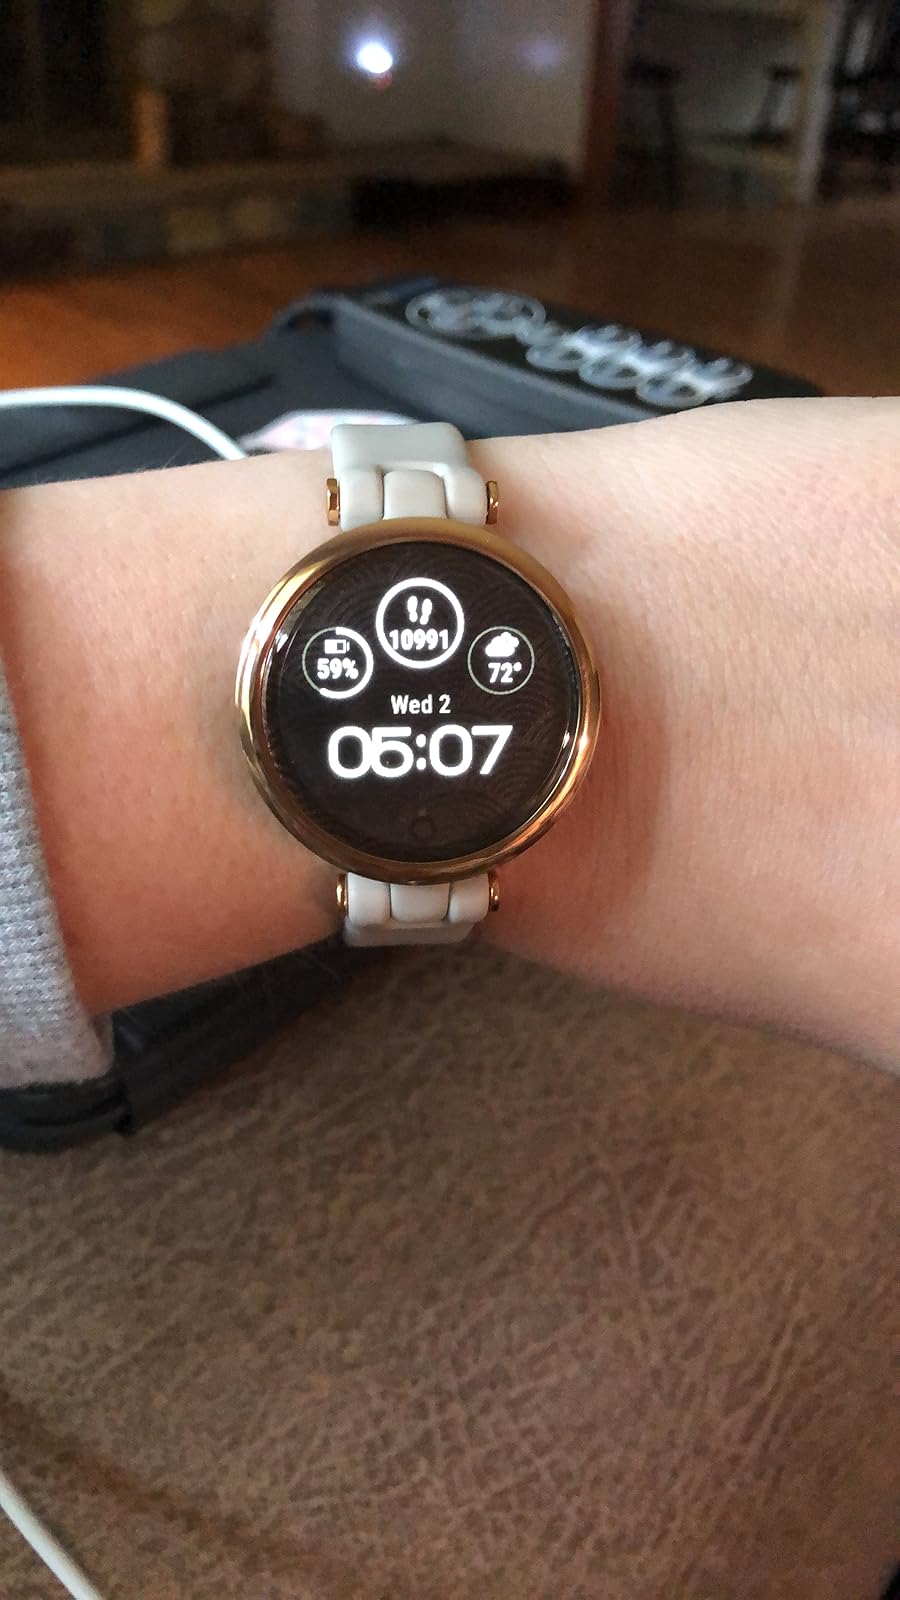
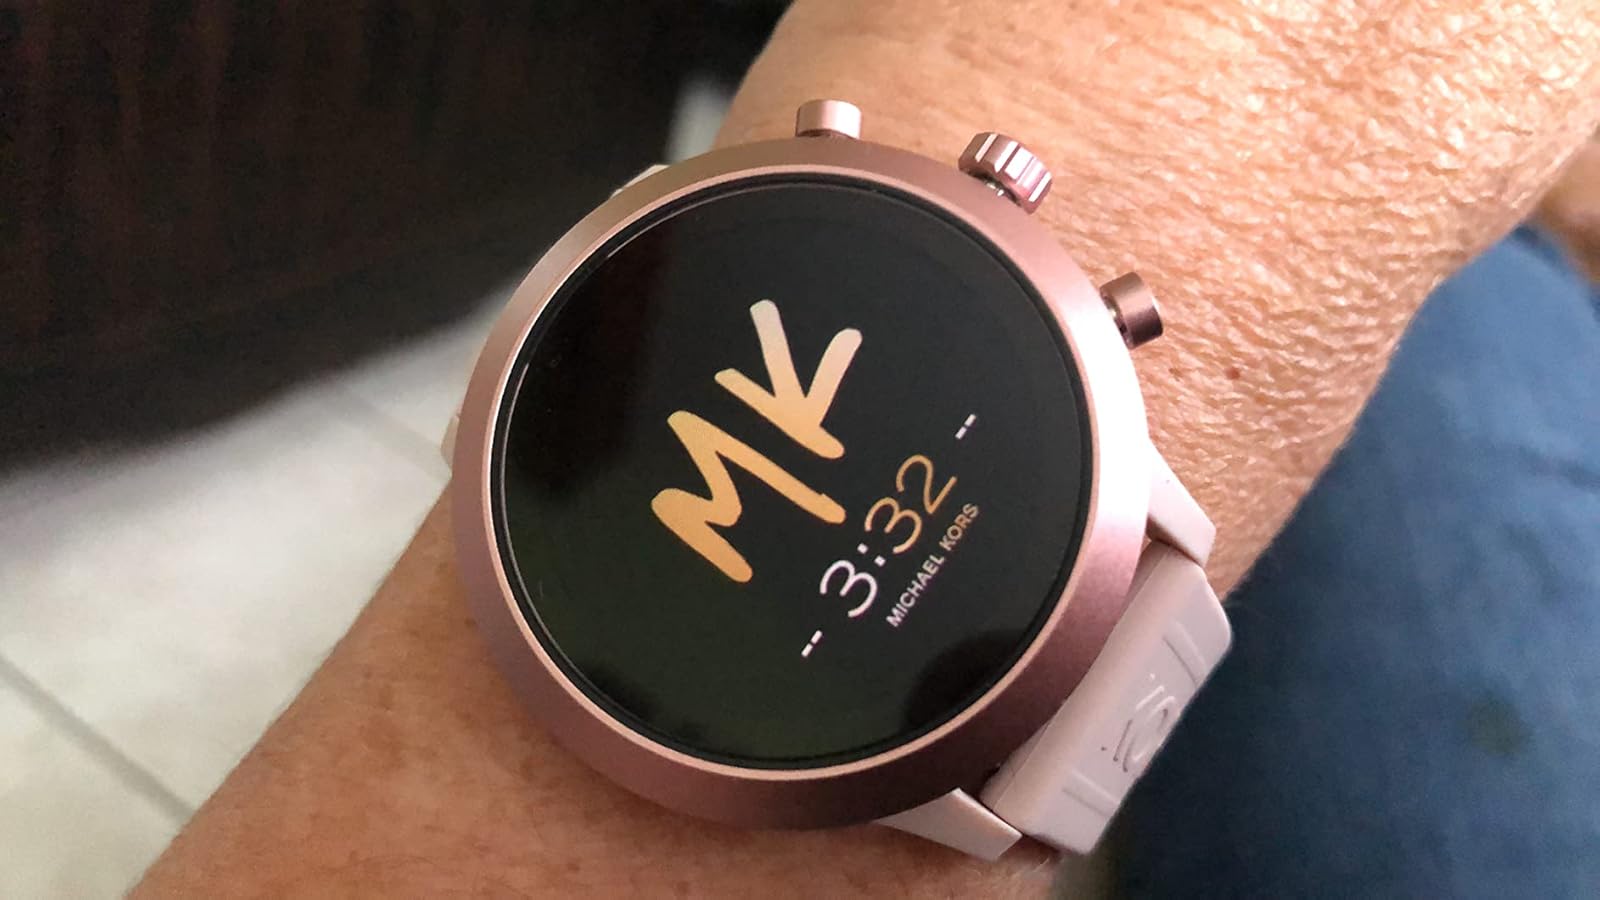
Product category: smartwatch
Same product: no